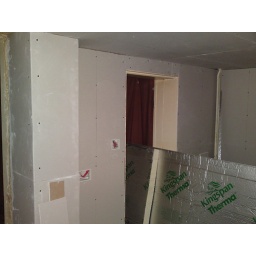
old kitchen wall now complete with pillar boxed in